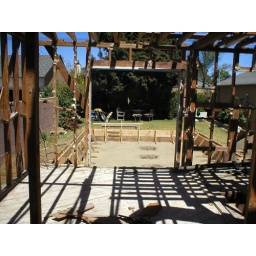
There used to be a solid wall right in front of you if you were standing here.